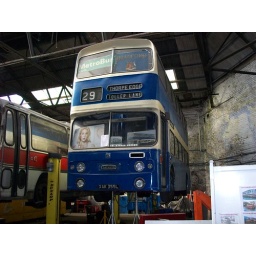
On axle stands in Keighley bus museum Sat 26th Sept 2009. Single door Alexander body.